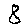
Label: 8